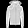
Label: Coat